History of Lithuania

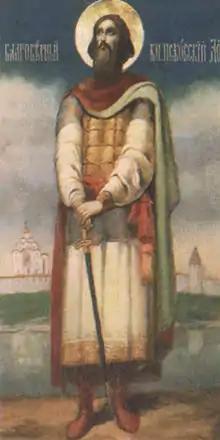
Daumantas of Pskov killed Mindaugas in revenge for the king's taking of Daumantas' wife

Mindaugas was murdered in 1263 by Daumantas of Pskov and Treniota, an event that resulted in great unrest and civil war. Treniota, who took over the rule of the Lithuanian territories, murdered Tautvilas, but was killed himself in 1264. The rule of Mindaugas' son Vaišvilkas followed. He was the first Lithuanian duke known to become an Orthodox Christian and settle in Ruthenia, establishing a pattern to be followed by many others. Vaišvilkas was killed in 1267. A power struggle between Shvarn and Traidenis resulted; it ended in a victory for the latter. Traidenis' reign (1269–1282) was the longest and most stable during the period of unrest. Tradenis reunified all Lithuanian lands, repeatedly raided Ruthenia and Poland with success, defeated the Teutonic Knights in Prussia and in Livonia at the Battle of Aizkraukle in 1279. He also became the ruler of Yotvingia, Semigalia and eastern Prussia. Friendly relations with Poland followed, and in 1279, Tradenis' daughter Gaudemunda of Lithuania married Bolesław II of Masovia, a Piast duke.